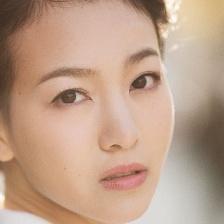
Label: faces